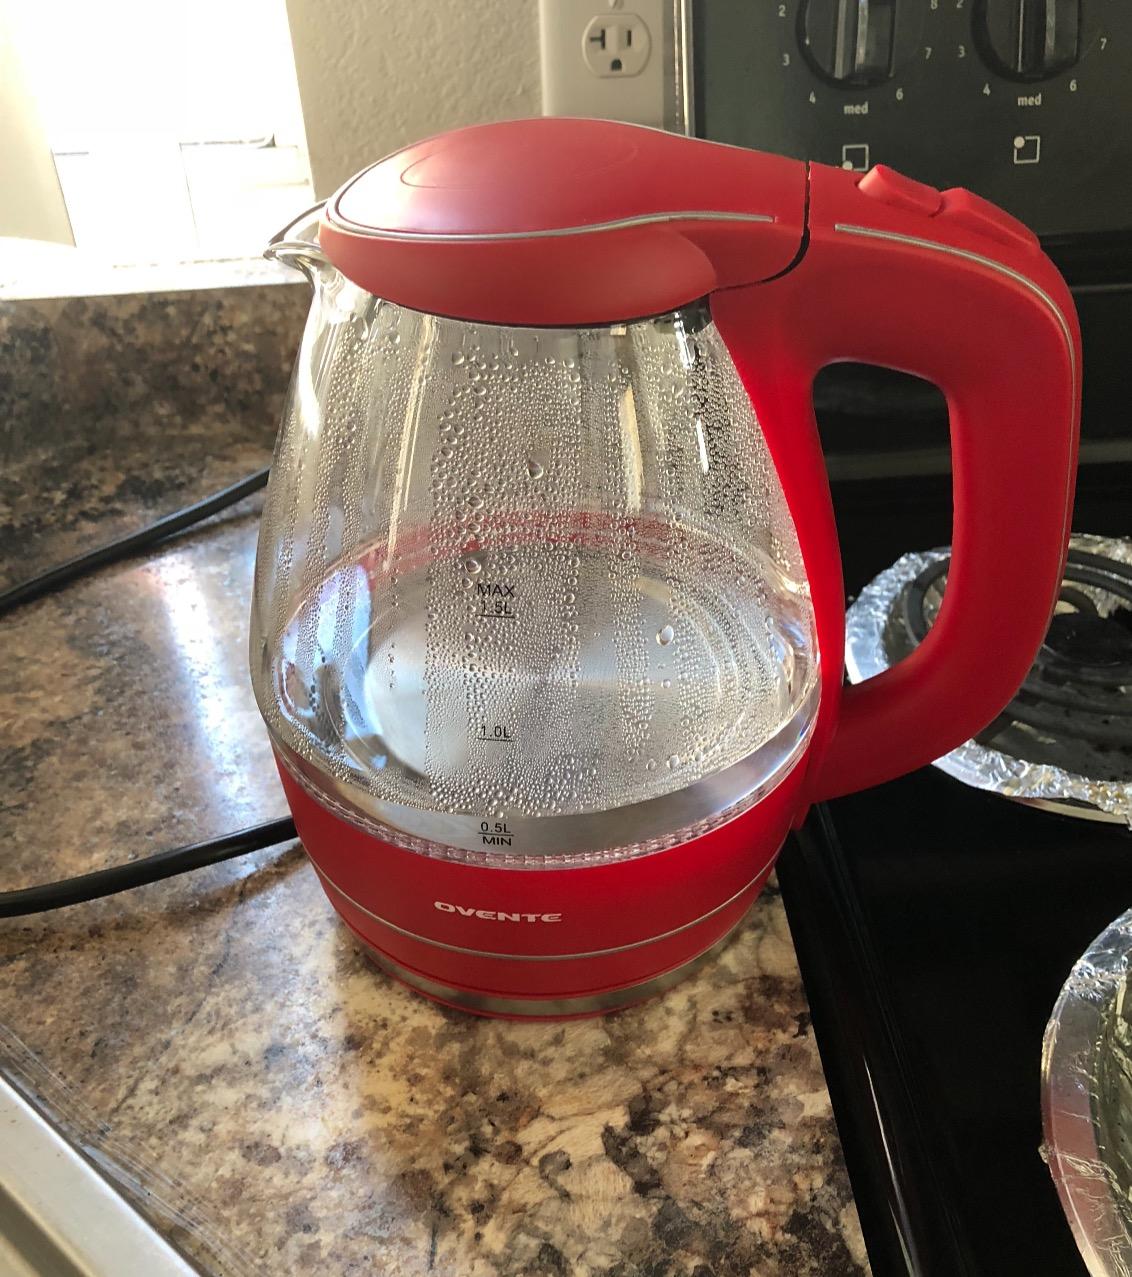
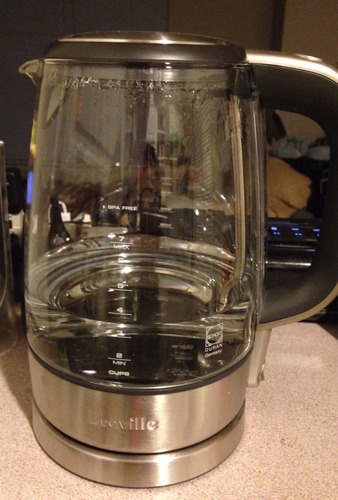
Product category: items_kettle
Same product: no